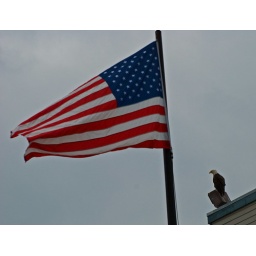
The symbols of America. A bald Eagle perched near a fish slaughter house waiting for some scraps.